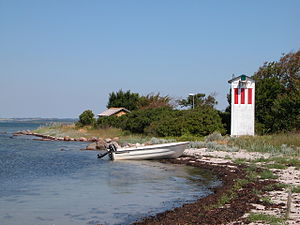
Hjarnø
Hjarnø Fyr
"Hjarnø med 108 indb. er en moræneø som ligger i mundingen af Horsens Fjord, med et areal på kun 3,2 km². Øen er overvejende flad og det højeste punkt er 7 meter. Navnet Hjarnø stammer formodentlig af det oldnordiske ""Hjarni"", der betyder terrænforhøjning.